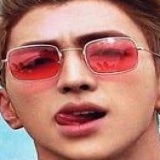
diễn viên Bình An